John Green

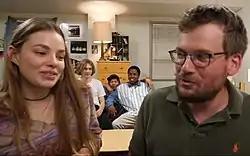

Starting in 2012 and 2013, John and Hank began celebrating an event called "Pizzamas" in which they sold merchandise, including t-shirts, of "Pizza John": a white outlined image of John sporting a thick mustache, originating from a 2009 Vlogbrothers video that then became a popular meme in the Nerdfighteria community. Starting in 2014, John and Hank began uploading videos to Vlogbrothers every weekday for two weeks during Pizzamas, and began selling more varied merchandise, including fan art of Pizza John printed on blankets, tote bags, and pizza-scented air fresheners. All the proceeds are donated to various charities, including Partners In Health.